Somerley

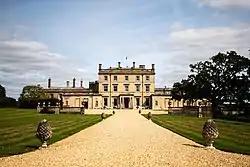
Somerley House, photographed by Robin Goodlad

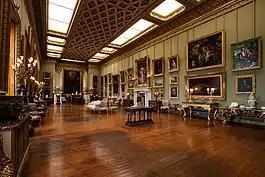

Somerley is a large Georgian Grade II* listed English country house that is situated in the civil parish of Ellingham and Harbridge with Ibsley in the New Forest district in Hampshire, England. It is 2 miles (3 km) west of the New Forest National Park. The nearest town is Ringwood, which lies approximately 2.5 miles (4 km) south-east from the House, just east of the River Avon.